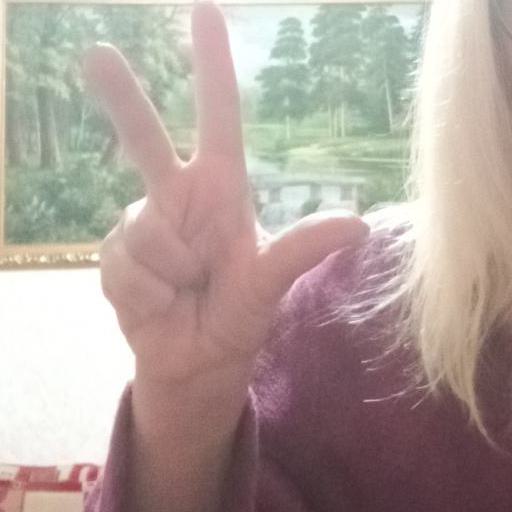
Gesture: three2